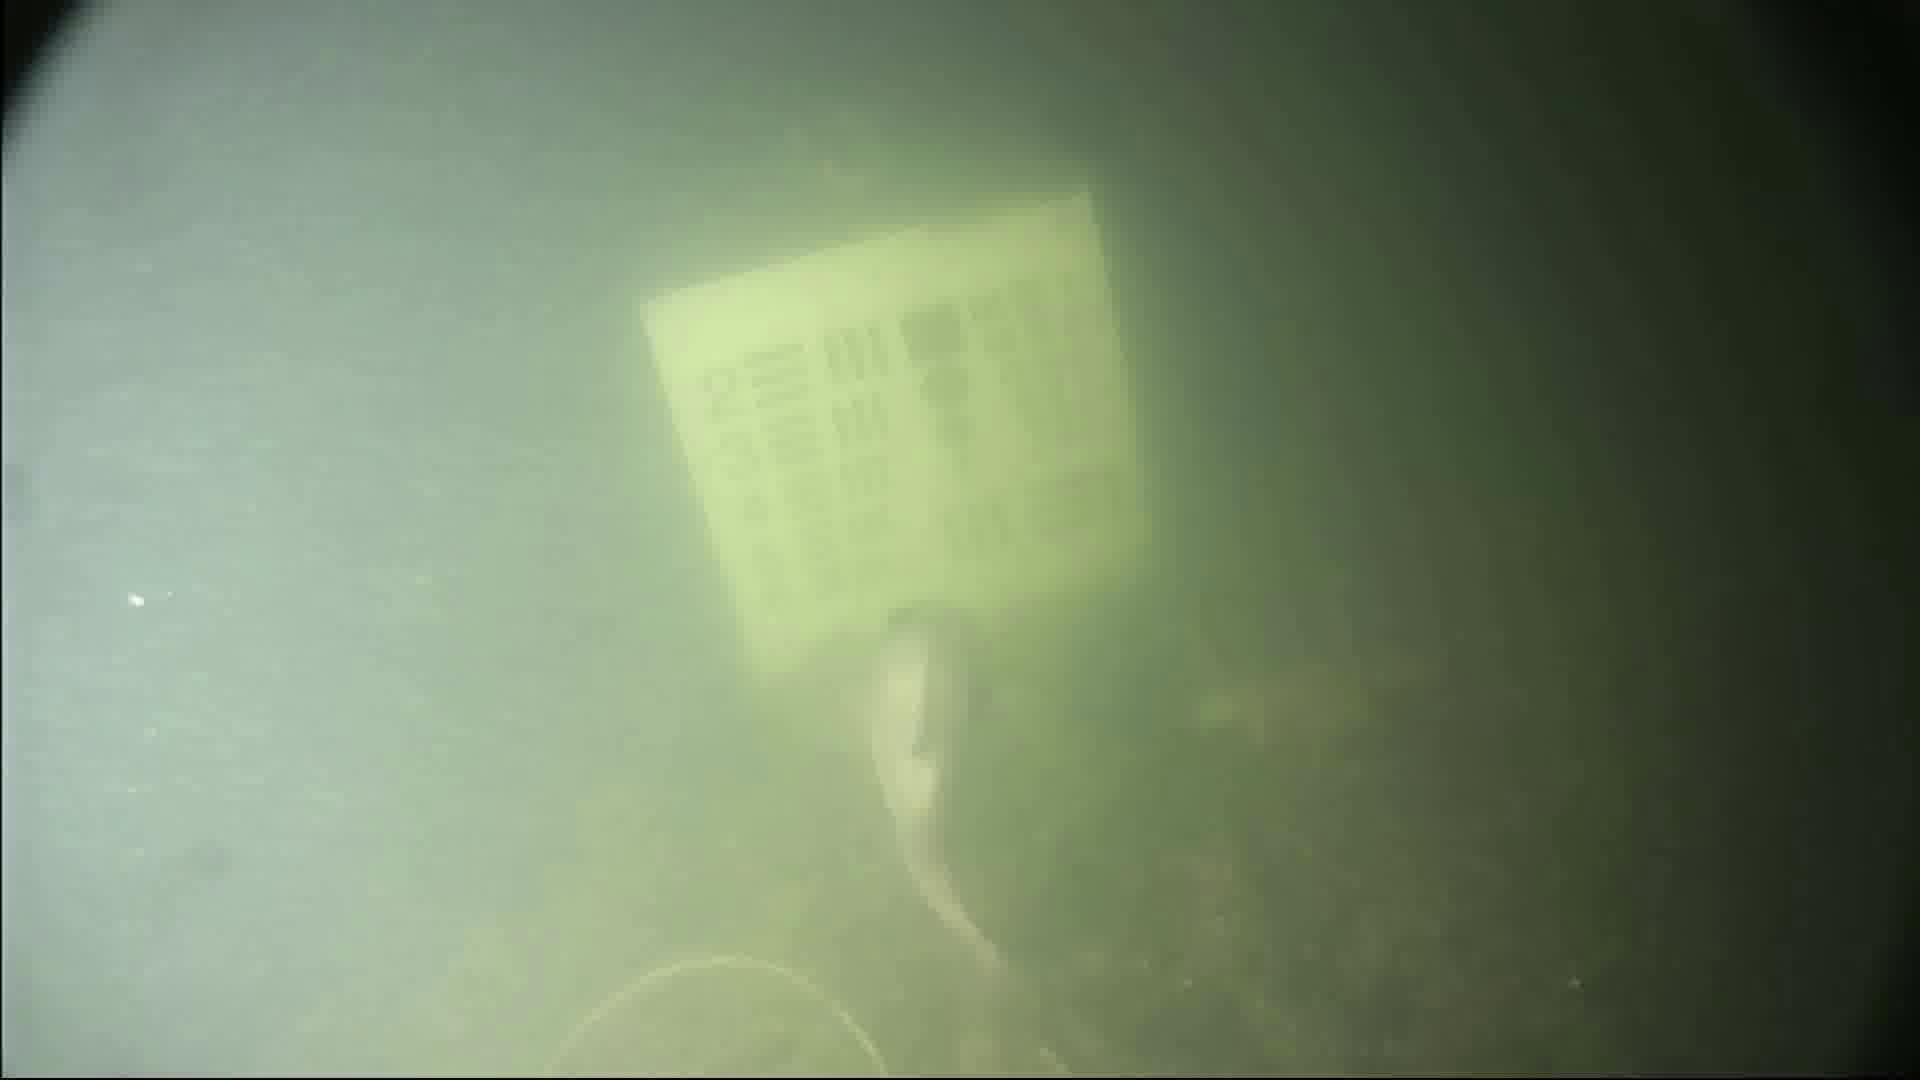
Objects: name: fish